Kotigobba 2

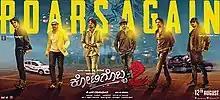
Theatrical release poster in Kannada

Kotigobba 2 is a 2016 Indian action film directed by K. S. Ravikumar, who co-wrote the script with T. Sivakumar, and produced by Rockline Venkatesh and M. Babu. It is shot simultaneously in Kannada and Tamil languages, with Tamil version titled Mudinja Ivana Pudi. The film stars Sudeepa, alongside Nithya Menen, P. Ravi Shankar, Nassar, Mukesh Tiwari, Sharath Lohitashwa and Prakash Raj. The music was composed by D. Imman, while the cinematography and editing were handled by Raja Rathinam and Praveen Antony.